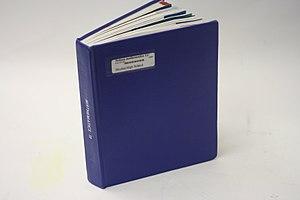
Le manuel scolaire, considéré au XIXᵉ siècle comme le livre résumant tous les autres est un ouvrage didactique ayant un format maniable et regroupant l'essentiel des connaissances relatives à un domaine donné.